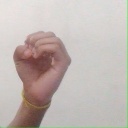
अक्षर: ऊ